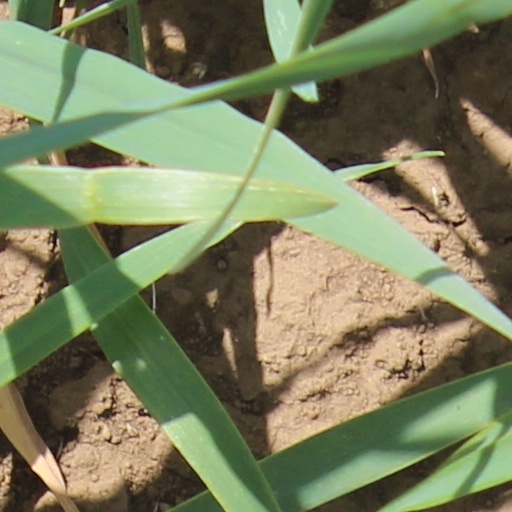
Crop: wheat